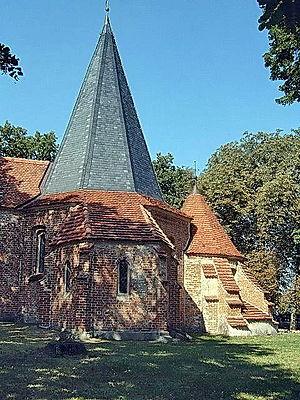
Ludorf est une municipalité allemande située dans le land de Mecklembourg-Poméranie-Occidentale et l'Arrondissement du Plateau des lacs mecklembourgeois.